Empire of Liberty

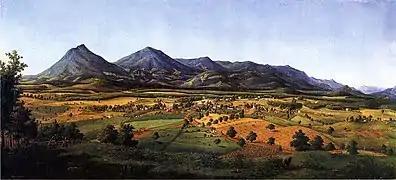
"View of Liberty, Bedford County, Virginia" (1855), Edward Beyer

Jefferson used this phrase "Empire of Liberty" in 1780, while the American revolution was still being fought. His goal was the creation of an independent American state that would be proactive in its foreign policy while ensuring that American interventionism and expansionism would always be of a benevolent nature: